Les Darcy

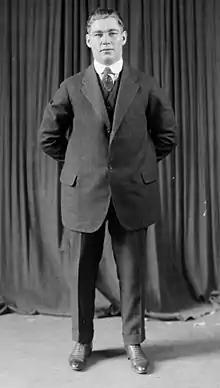

Les Darcy was born near Maitland, New South Wales. He started boxing as an amateur at age fifteen and quickly turned professional. He won his first sixteen fights before challenging the veteran Bob Whitelaw for the Australian welterweight title. Darcy lost the twenty-round decision but, in a rematch, knocked Whitelaw out in five rounds.